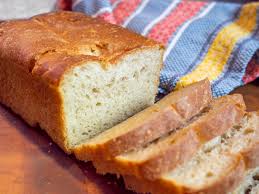
Waste category: biological